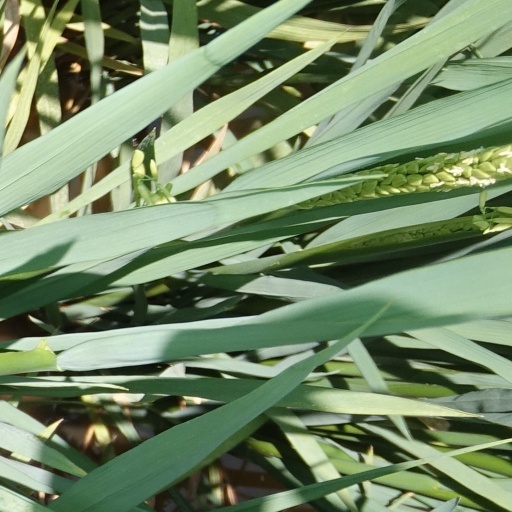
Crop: rice